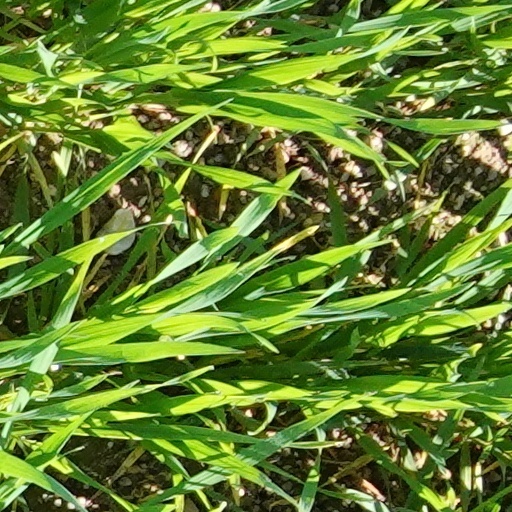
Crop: wheat